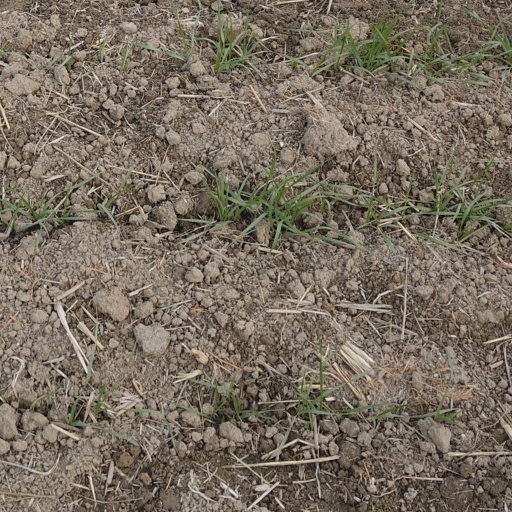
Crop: wheat